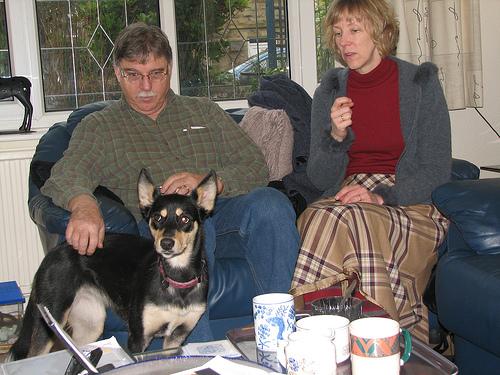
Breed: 209-n000049-kelpie